Pergola

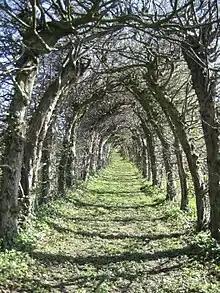
La de à : The hornbeams of the 180-meter-long Pitet bower from the nineteenth century are included in the , province of Liège, Belgium (1942)

The origin of the word is the Late Latin "pergula", referring to a projecting eave. The English term was borrowed from Italian. The term was mentioned in an Italian context in 1645 by John Evelyn at the cloister of Trinità dei Monti in Rome He used the term in an English context in 1654 when, in the company of the fifth Earl of Pembroke, Evelyn watched the coursing of hares from a "pergola" built on the downs near Salisbury for that purpose.